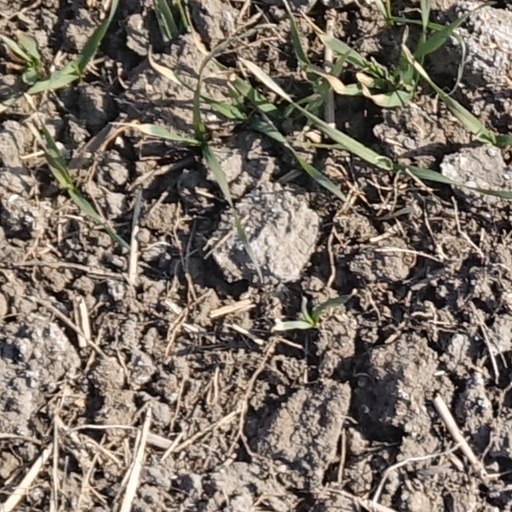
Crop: wheat